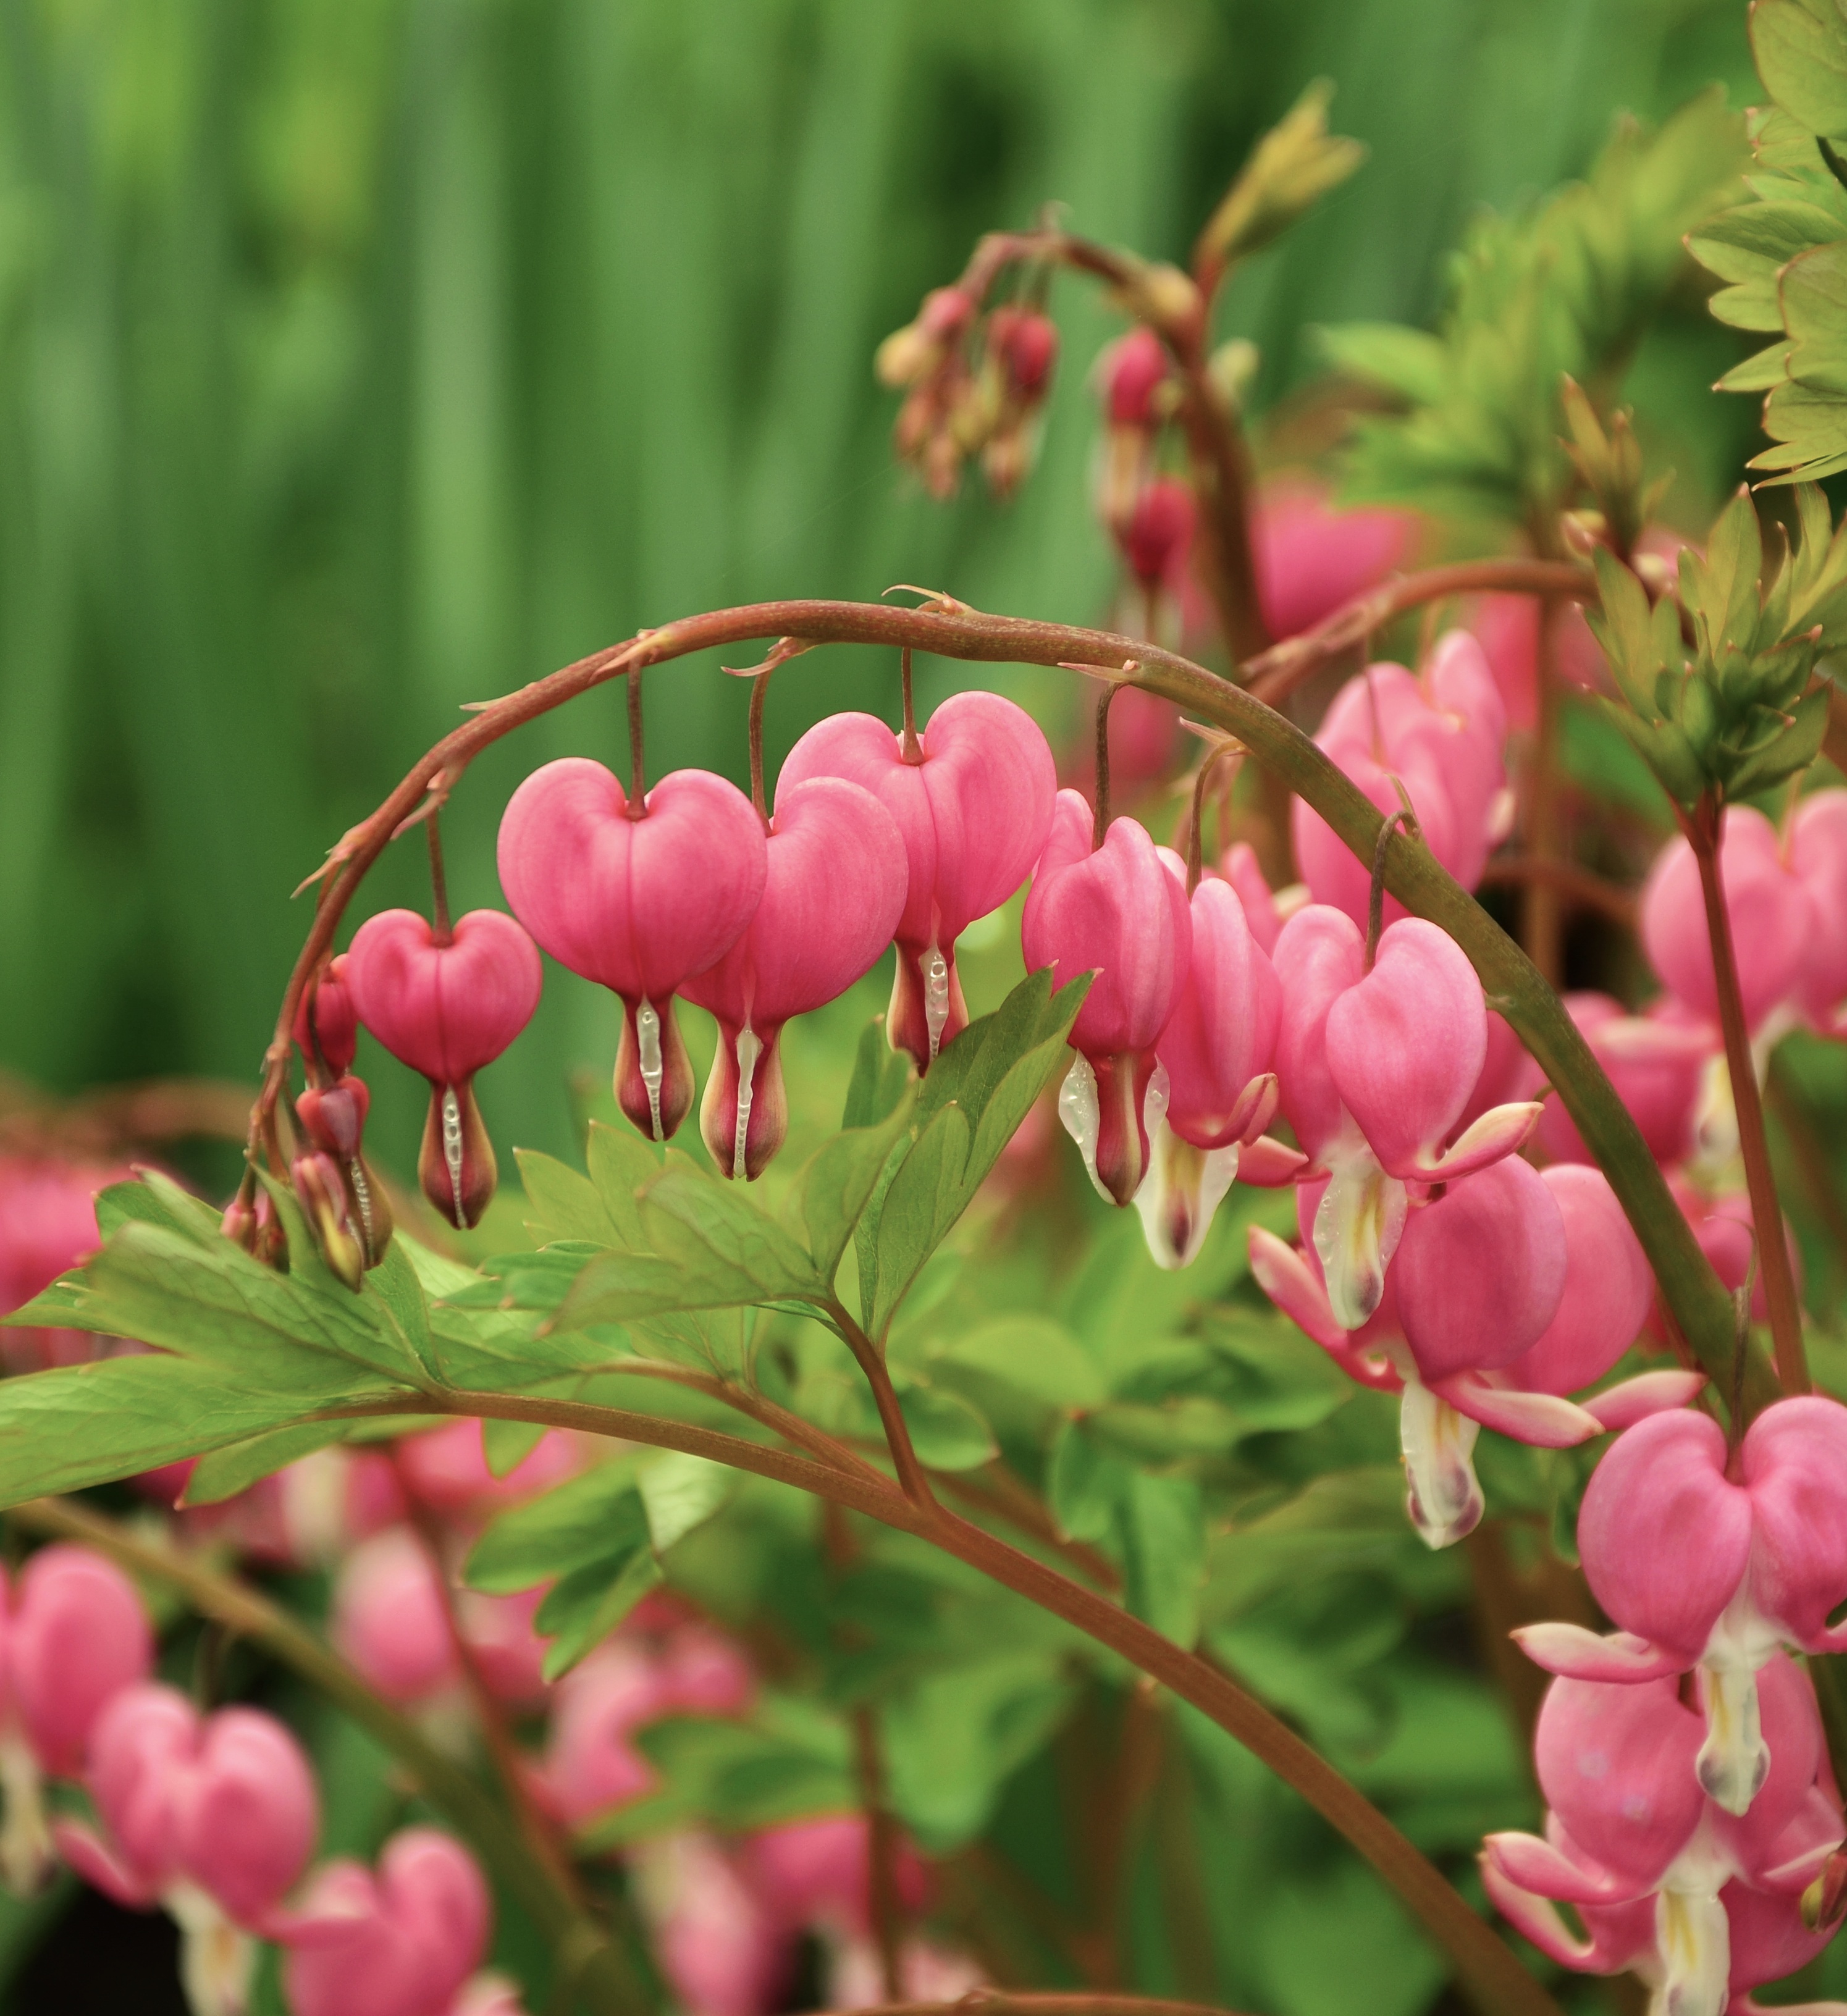
blossom, plant, flower, bloom, heart, spring, botany, garden, pink, flora, wildflower, flowers, heart shaped, shrub, tender, ornamental plant, flowering plant, mother's day, flowering twig, bleeding heart, flaming heart, heart flower, woody plant, land plant, everlasting sweet pea